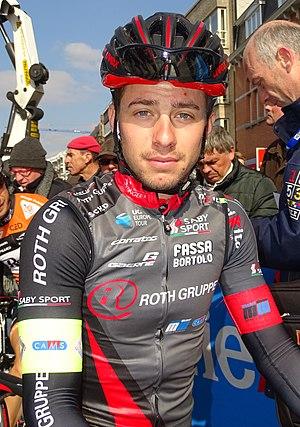
Reportage réalisé le mercredi 16 mars à l'occasion du départ de la Nokere Koerse 2016 à Deinze, Belgique.
La saison 2016 de l'équipe cycliste Roth est la troisième de cette équipe.
Dylan Page, né le 5 novembre 1993 à Châtonnaye, est un coureur cycliste suisse, professionnel de 2015 à 2019.